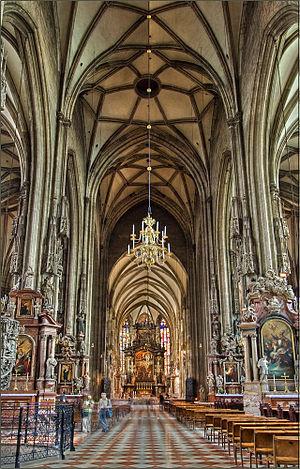
La cathédrale Saint-Étienne est la cathédrale de Vienne, en Autriche. Elle est située dans le premier arrondissement de la ville.